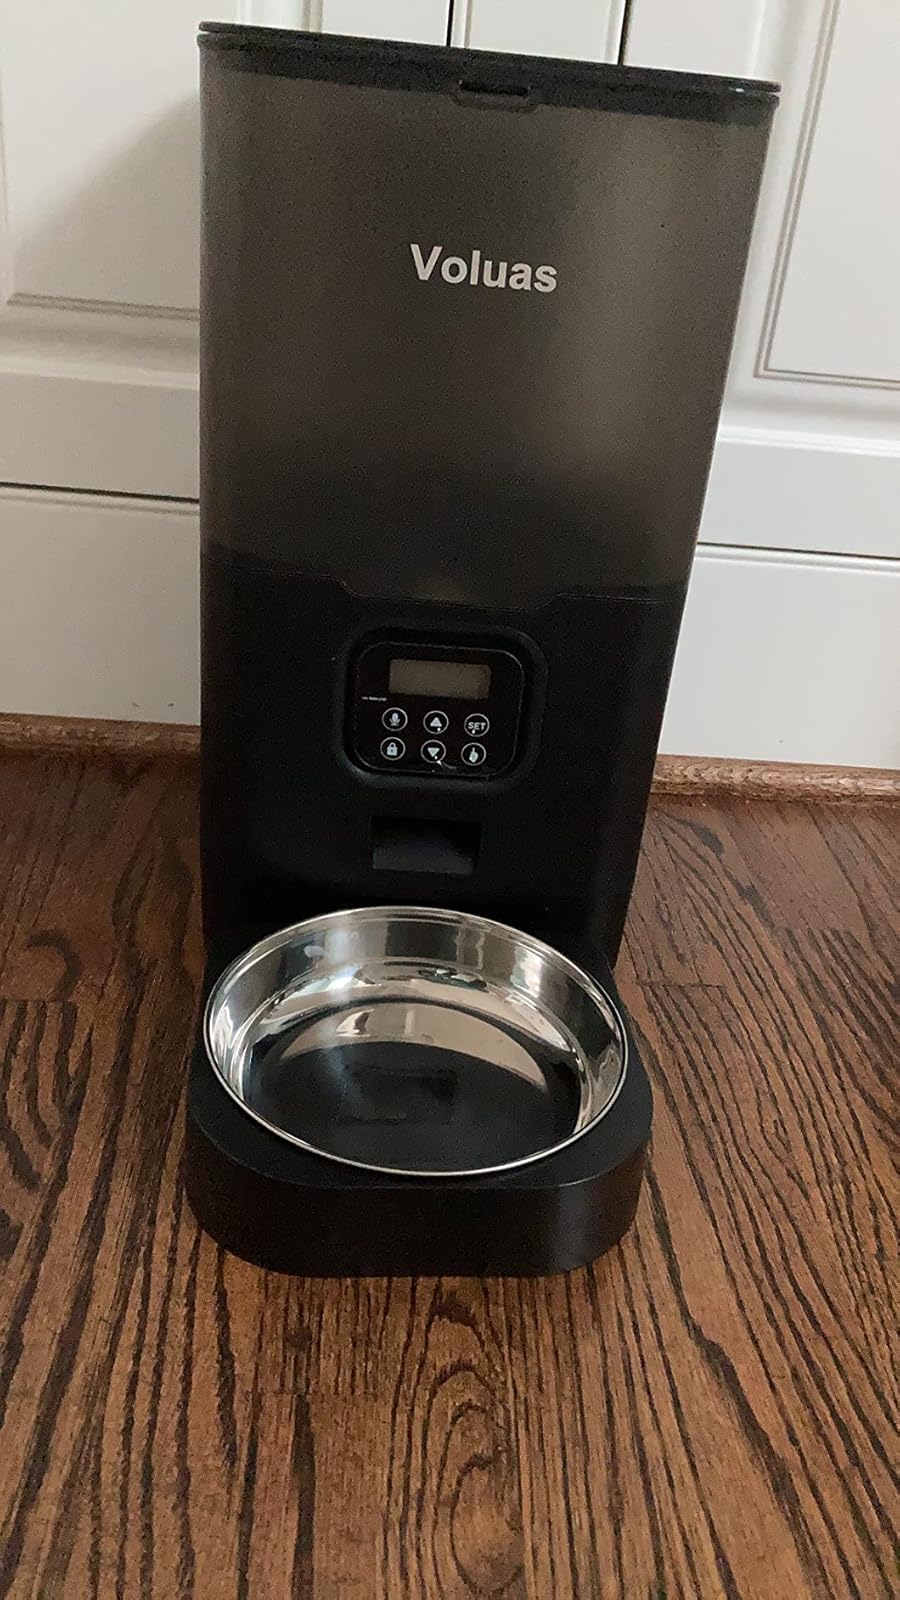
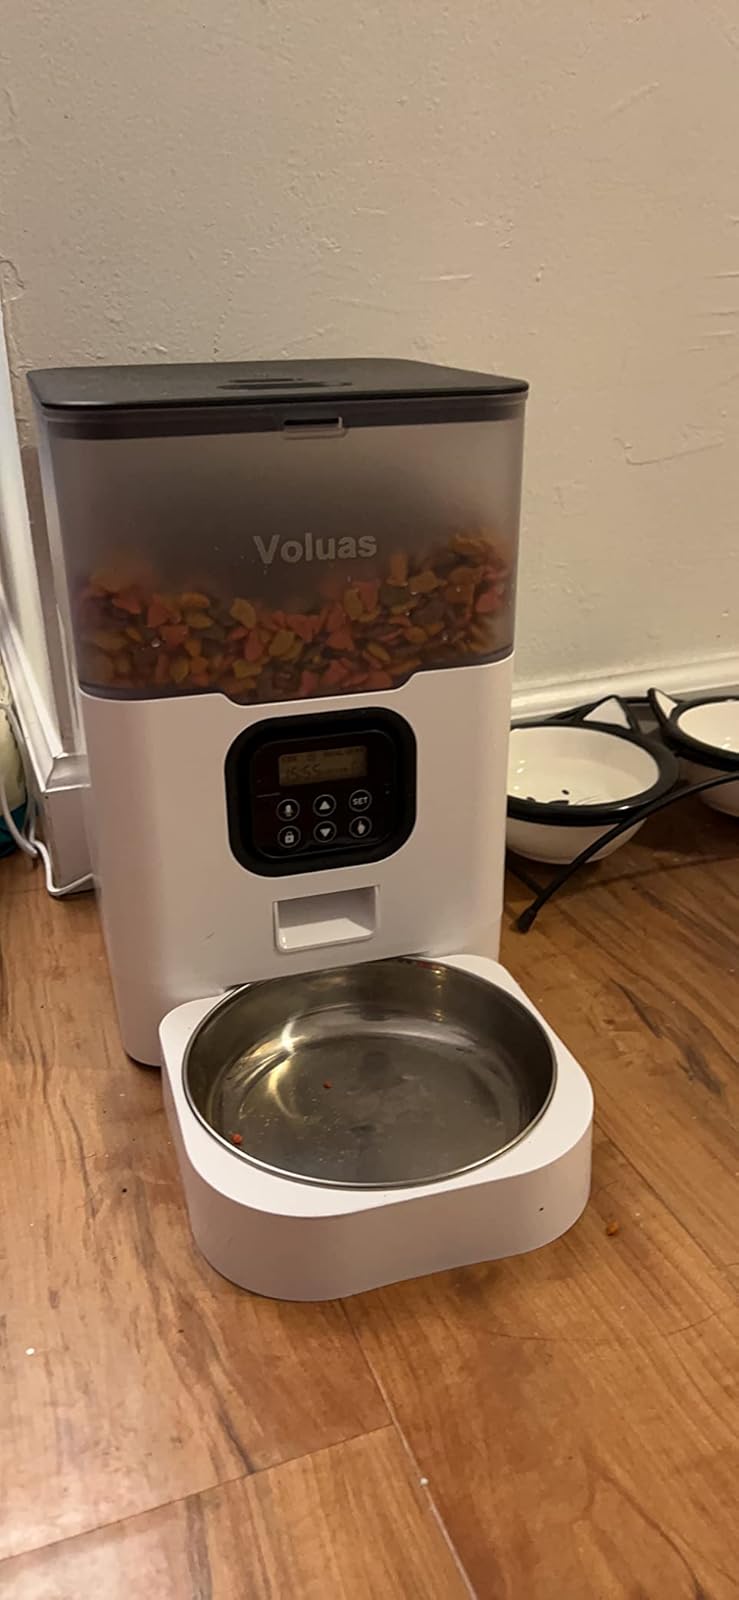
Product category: items_feeder
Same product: no